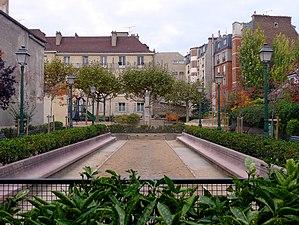
Square Suzanne-Buisson - Paris XVIII